Ateliers Germain

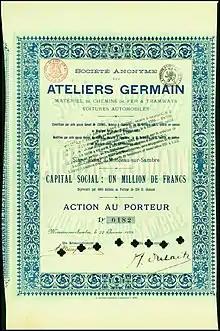
Share of the Ateliers Germain, issued 22. January 1898

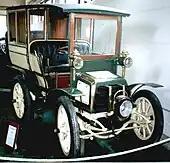
Germain motorcar of 1900

The "Société des Ateliers Germain (Matériel de Chemins de Fer & Tramways, Voitures Automobiles)" was founded 30 October 1897, with a factory at Monceau-sur-Sambre, Belgium.